Jon Berti

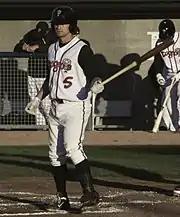
Berti with the Lansing Lugnuts in 2012

In 2014, Berti played for the New Hampshire Fisher Cats of the Double-A Eastern League. He stole 38 bases, was named an Eastern League All Star, and was assigned to the Arizona Fall League after the regular season. He also set career-highs in games played (136), home runs (7), and RBI (50). In the offseason, Berti played 20 games with the Mesa Solar Sox of the Arizona Fall League, and batted .292 with three home runs, eight RBIs, and six stolen bases. He would split time in 2015 with New Hampshire and the Triple-A Buffalo Bisons. In 103 total games, he hit .249 with three home runs, 34 RBIs, and 23 stolen bases.